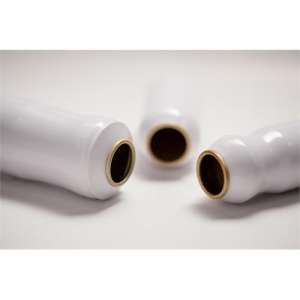
Label: metal